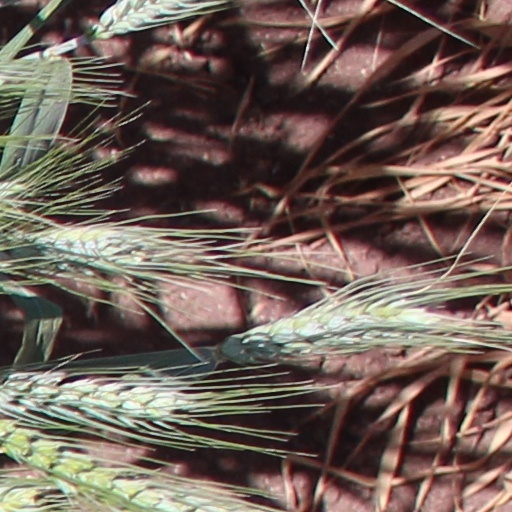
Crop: wheat